Ancient higher-learning institutions

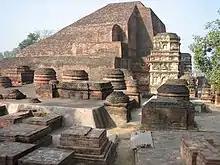
Nalanda, ancient center of higher learning in Bihar, India from 427 to 1197

Nalanda was established in the fifth century CE in Bihar, India, and survived until circa 1200 CE. It was devoted to Buddhist studies, but it also trained students in fine arts, medicine, mathematics, astronomy, politics and the art of war.